Nataliya Tobias

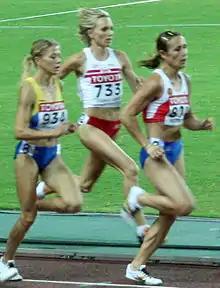
Tobias (left) at the 1500 m final of the 2007 World Championships in Osaka

Nataliya Viktorivna Tobias ("née" Sydorenko (Сидоренко); born 22 November 1980 in Serov, Soviet Union) is a female former middle-distance runner from Ukraine, who specialized in the 1500 metres. She holds personal bests of 4:01.78 minutes for the 1500 m, 2:02.31 minutes for the 800 metres, and 8:51.32 minutes for the 3000 metres.